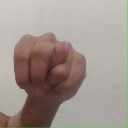
अक्षर: न